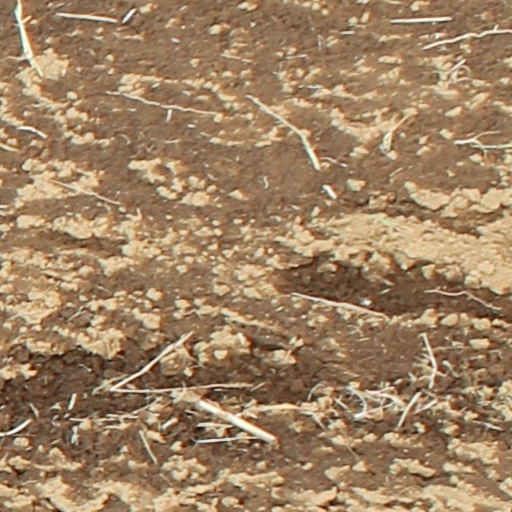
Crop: wheat